Canada lynx

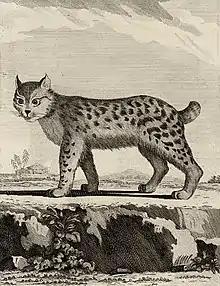
Illustration of a Canada lynx made around mid-18th century

In eastern Canada the lynx is threatened by competition with the eastern coyote, whose numbers in the region have risen in the last few decades. Habitat loss is the main threat in the contiguous United States, while trapping is a relatively insignificant cause of mortality. Hybridization between Canada lynxes and bobcats has been reported in the southern periphery of the range. Hybridization between closely related species might significantly delimit the geographic range of the species, especially if they are endangered as reproductive success in females would be reduced by the birth of sterile offspring; on the other hand, fertile hybrids can compete and breed further with the parent species, potentially reducing the numbers of the parent species. Canada lynx-bobcat hybrids have shown signs of reproductive success and do not appear to pose any significant threat to the parent species. The Canada lynx is abundant over its broad range and has not been significantly threatened by legal trade for centuries. Therefore, the International Union for Conservation of Nature and Natural Resources (IUCN) classifies the Canada lynx as Least Concern.